List of tallest buildings in Albuquerque

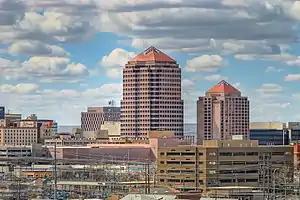
Skyline of Albuquerque

This list of tallest buildings in Albuquerque ranks high-rises in the U.S. city of Albuquerque, New Mexico by height. The tallest building in Albuquerque is the 22-story Albuquerque Plaza Office Tower, which rises 351 feet (107 m) and was completed in 1990. It also stands as the tallest building in the state of New Mexico. The third-tallest building in Albuquerque is the Compass Bank Building which stood as the tallest building in the city and the state from 1966 until 1990.